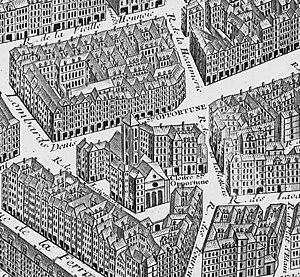
La rue de l'Aiguillerie est une ancienne rue de Paris. Elle était située dans l'ancien 4ᵉ arrondissement entre 1795 et 1859 et dans le 1ᵉʳ arrondissement entre 1859 et sa disparition complète en 1877. Elle correspond à une partie de la rue Sainte-Opportune et une partie de la rue des Lombards.
Le quartier Sainte-Opportune est un quartier historique de Paris, du début du XVIIIᵉ siècle à la Révolution française. Il correspond aujourd'hui à la partie sud-est du 1ᵉʳ arrondissement, à cheval sur les actuels quartiers de Saint-Germain-l'Auxerrois et des Halles.
L'église Sainte-Opportune est une église disparue de Paris.